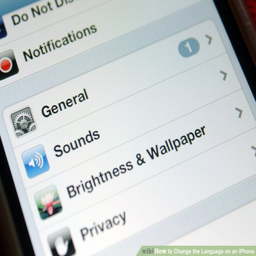
image titled change the language on a step